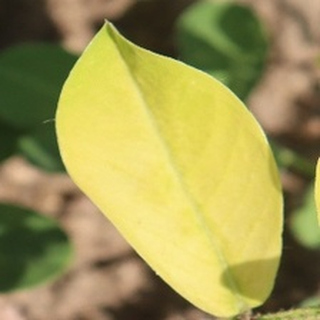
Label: groundnut_nutrition_deficiency